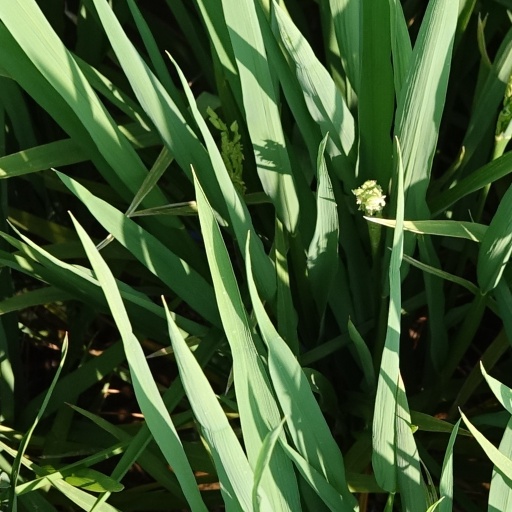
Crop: rice